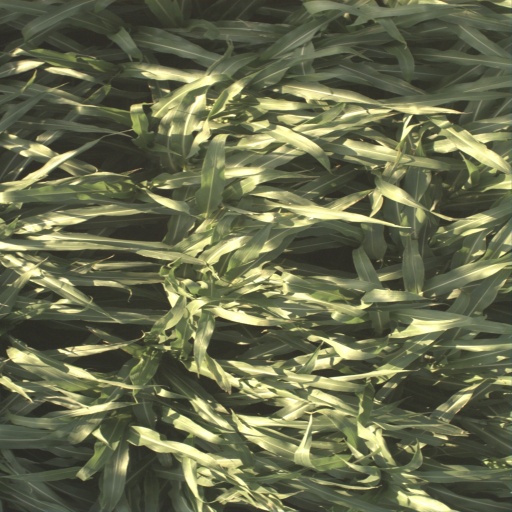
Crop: sorghum